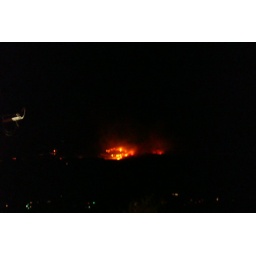
view from my mom's front door of the fires in the mountains